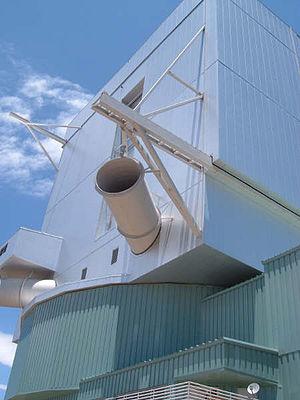
LUCIFER, de son nom complet le Large Binocular Telescope Near-infrared Spectroscopic Utility with Camera and Integral Field Unit for Extragalactic Research, soit en français « Installation spectroscopique proche infrarouge du Grand Télescope binoculaire avec caméra et unité intégrale de champ pour la recherche extragalactique », est un instrument utilisé en astronomie sur le télescope appelé Large Binocular Telescope. L'ensemble fait partie de l'Observatoire international du Mont Graham, construit en 1989. Il est situé sur le Mont Graham, dans le sud-est de l'Arizona aux États-Unis.
L'Observatoire international du Mont Graham ou est une division de l'observatoire Steward, la branche de recherche du département d'astronomie de l'université de l'Arizona.